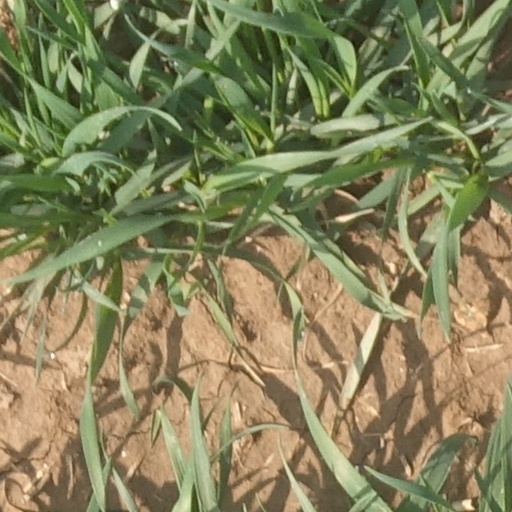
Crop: wheat